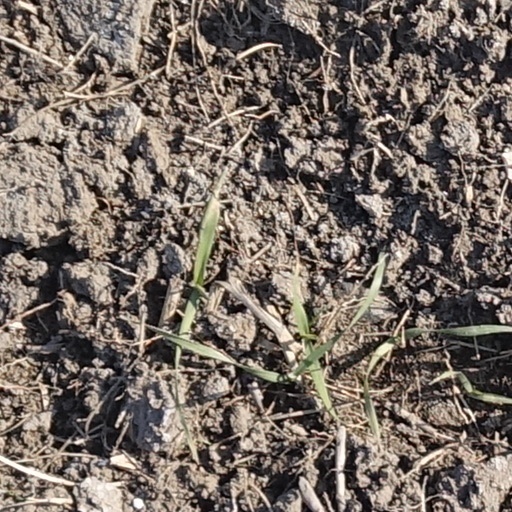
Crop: wheat